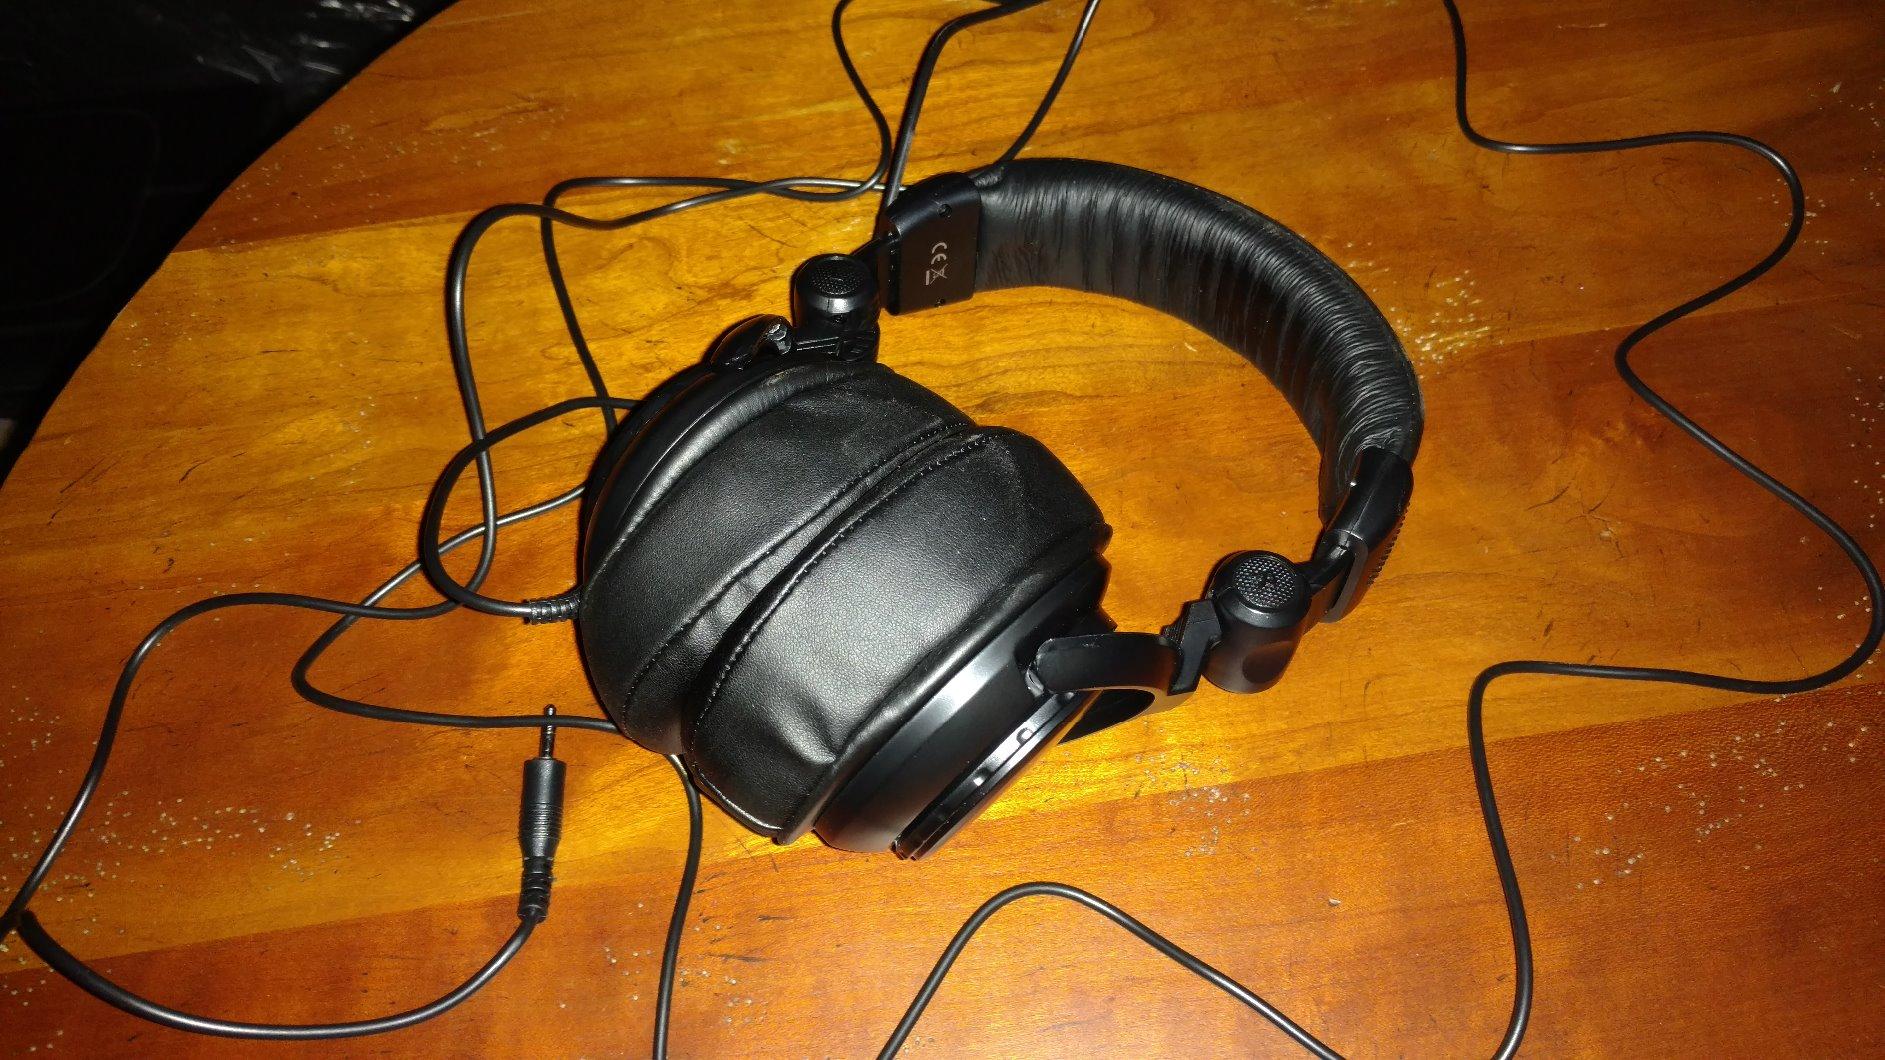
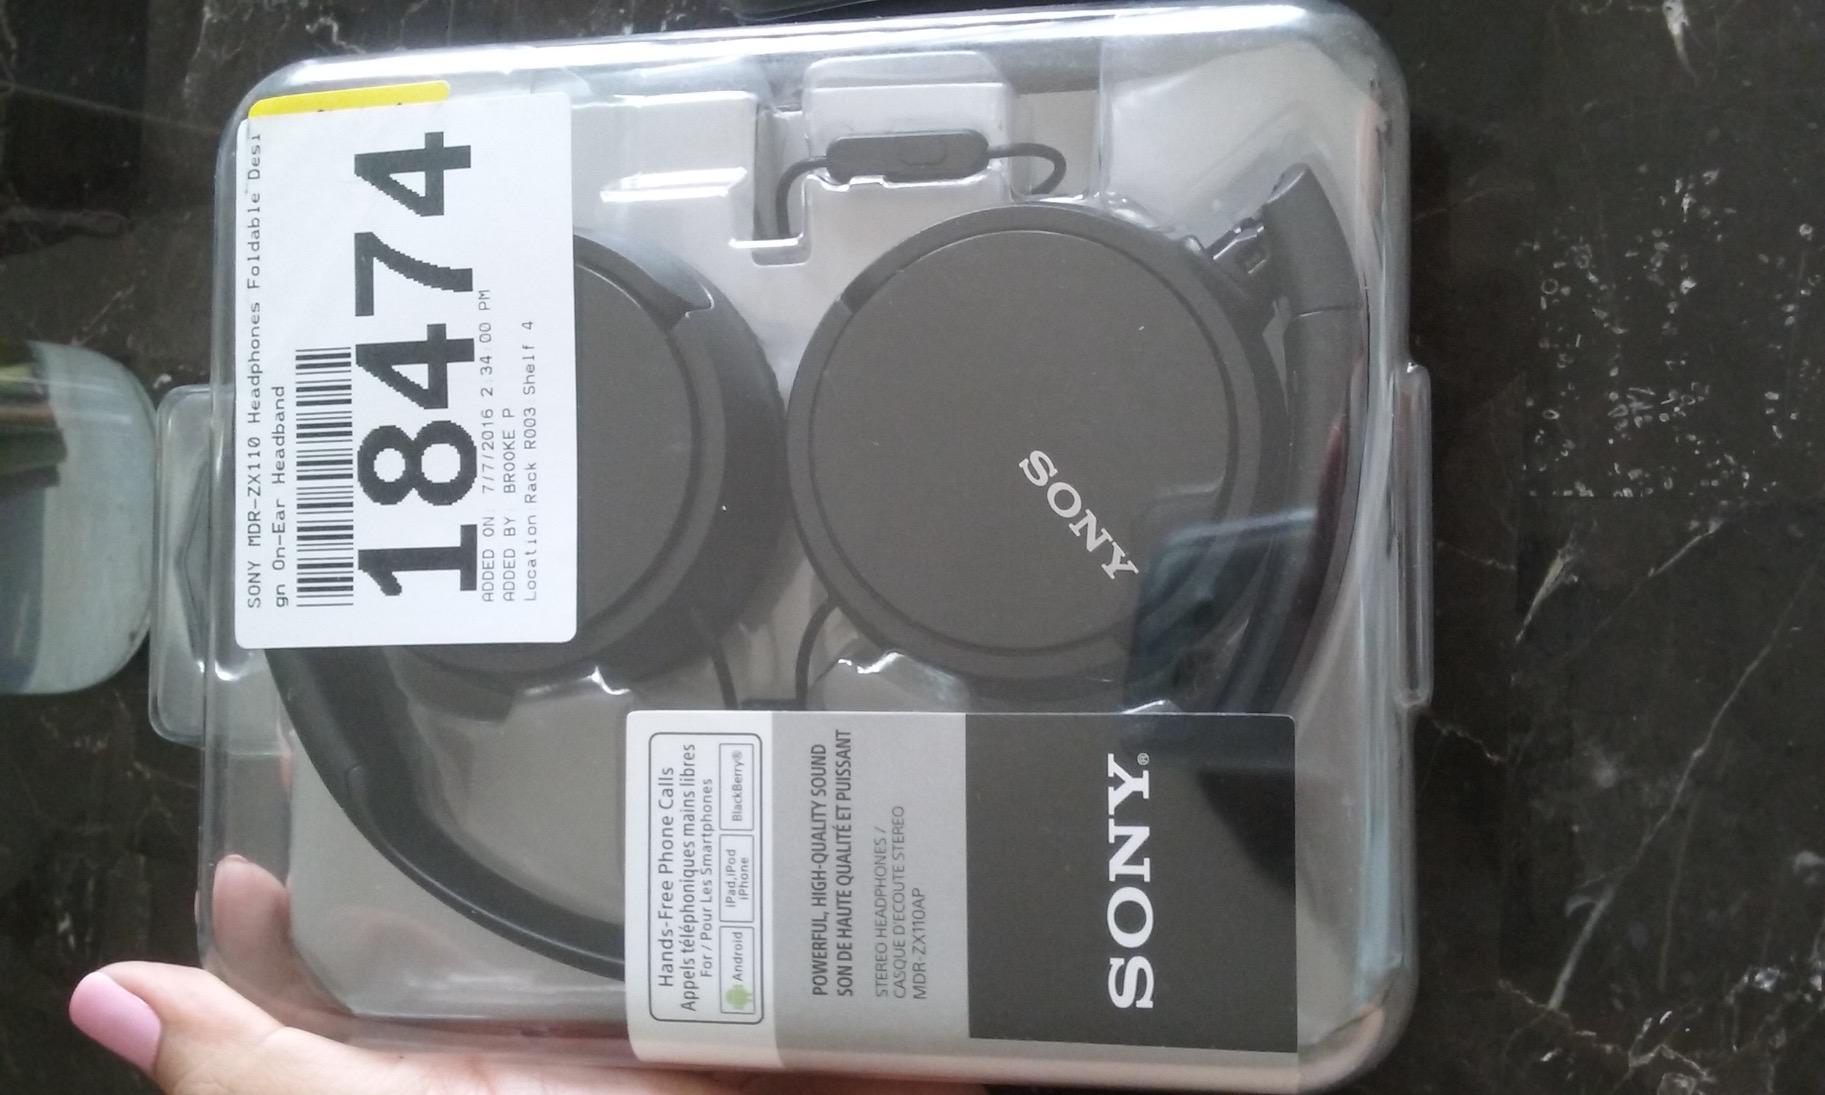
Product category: headphones
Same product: no